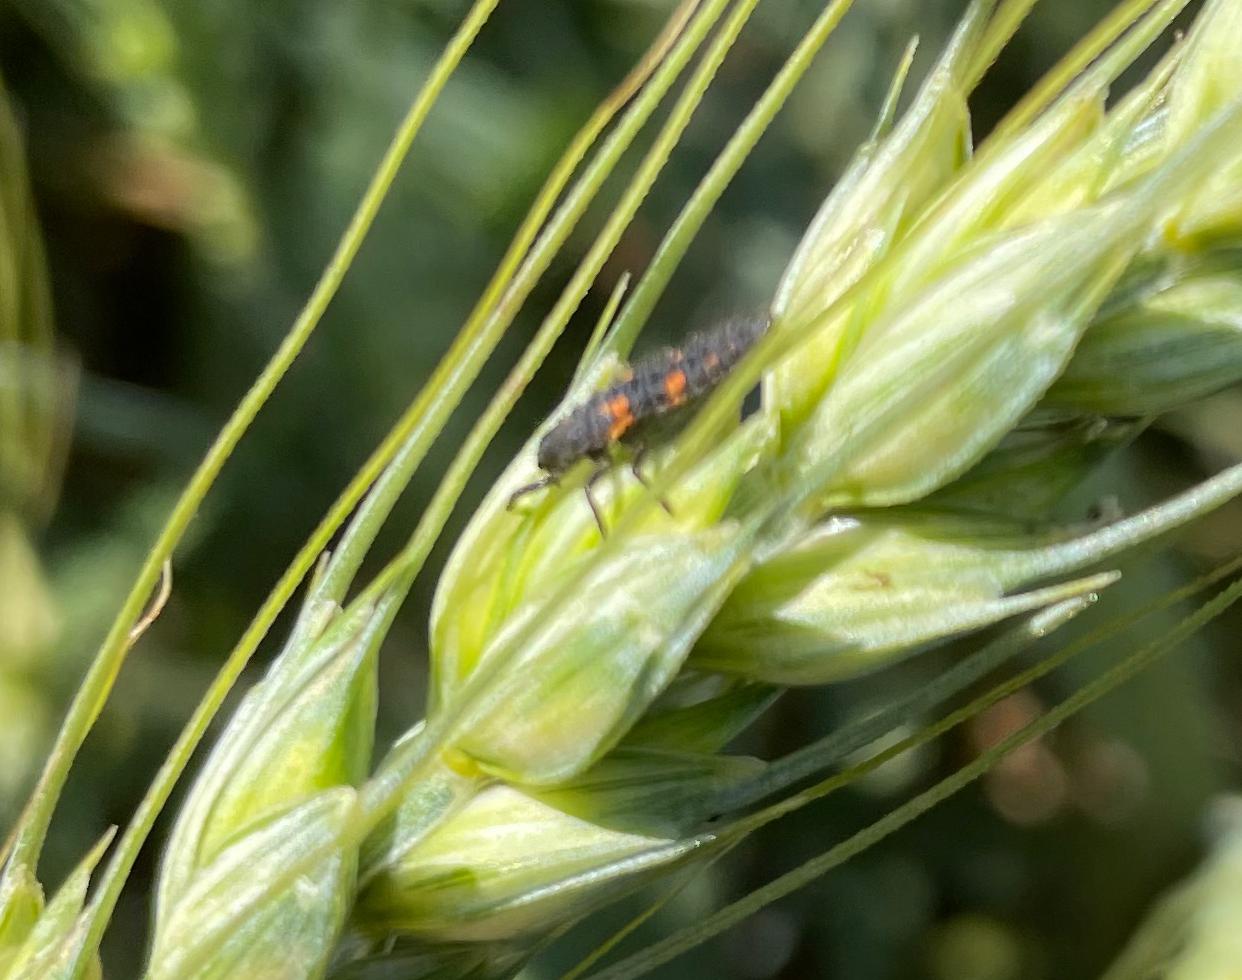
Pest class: predators